Maxine Wolfe

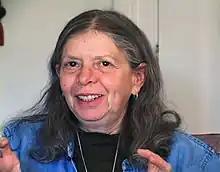
Portrait of Maxine Wolfe from the Lesbian History Archives c. 2017

Maxine Wolfe (born April 1941) is an American author, scholar, and activist for AIDS, Civil Rights, lesbian rights, and reproductive rights. Wolfe is a co-founder of the Lesbian Avengers, a coordinator at the Lesbian Herstory Archives, and a member of Queer Nation. Wolfe is currently a Professor Emerita of Women's and Gender Studies at the Graduate Center, CUNY.